Aguardiente

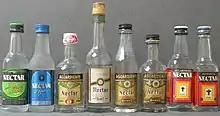
Various bottles of Colombian "aguardiente"

', known in Portuguese as ' ( or ), is a type of distilled alcoholic spirit that contains between 29% and 60% alcohol by volume (ABV). It is a somewhat generic term that can refer to liquors made from various foods. It originates from and is typically consumed on the Iberian Peninsula and in Ibero-America.